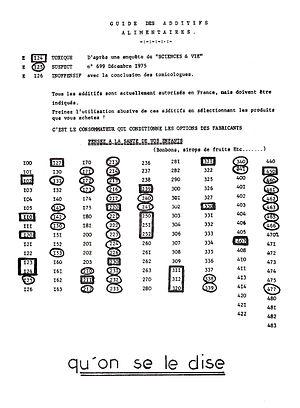
Le tract de Villejuif est une liste fantaisiste, prétendument publiée par l'« hôpital de Villejuif » en France, et signalant faussement comme cancérigènes un certain nombre d'additifs alimentaires, tout particulièrement E330. Elle a d'abord circulé sous forme de photocopies dans les années 1970. Bien que l'hôpital de Villejuif ait démenti à plusieurs reprises être à l'origine de ce document, cette légende urbaine se remet parfois à circuler épisodiquement, y compris de nos jours par propagation électronique.